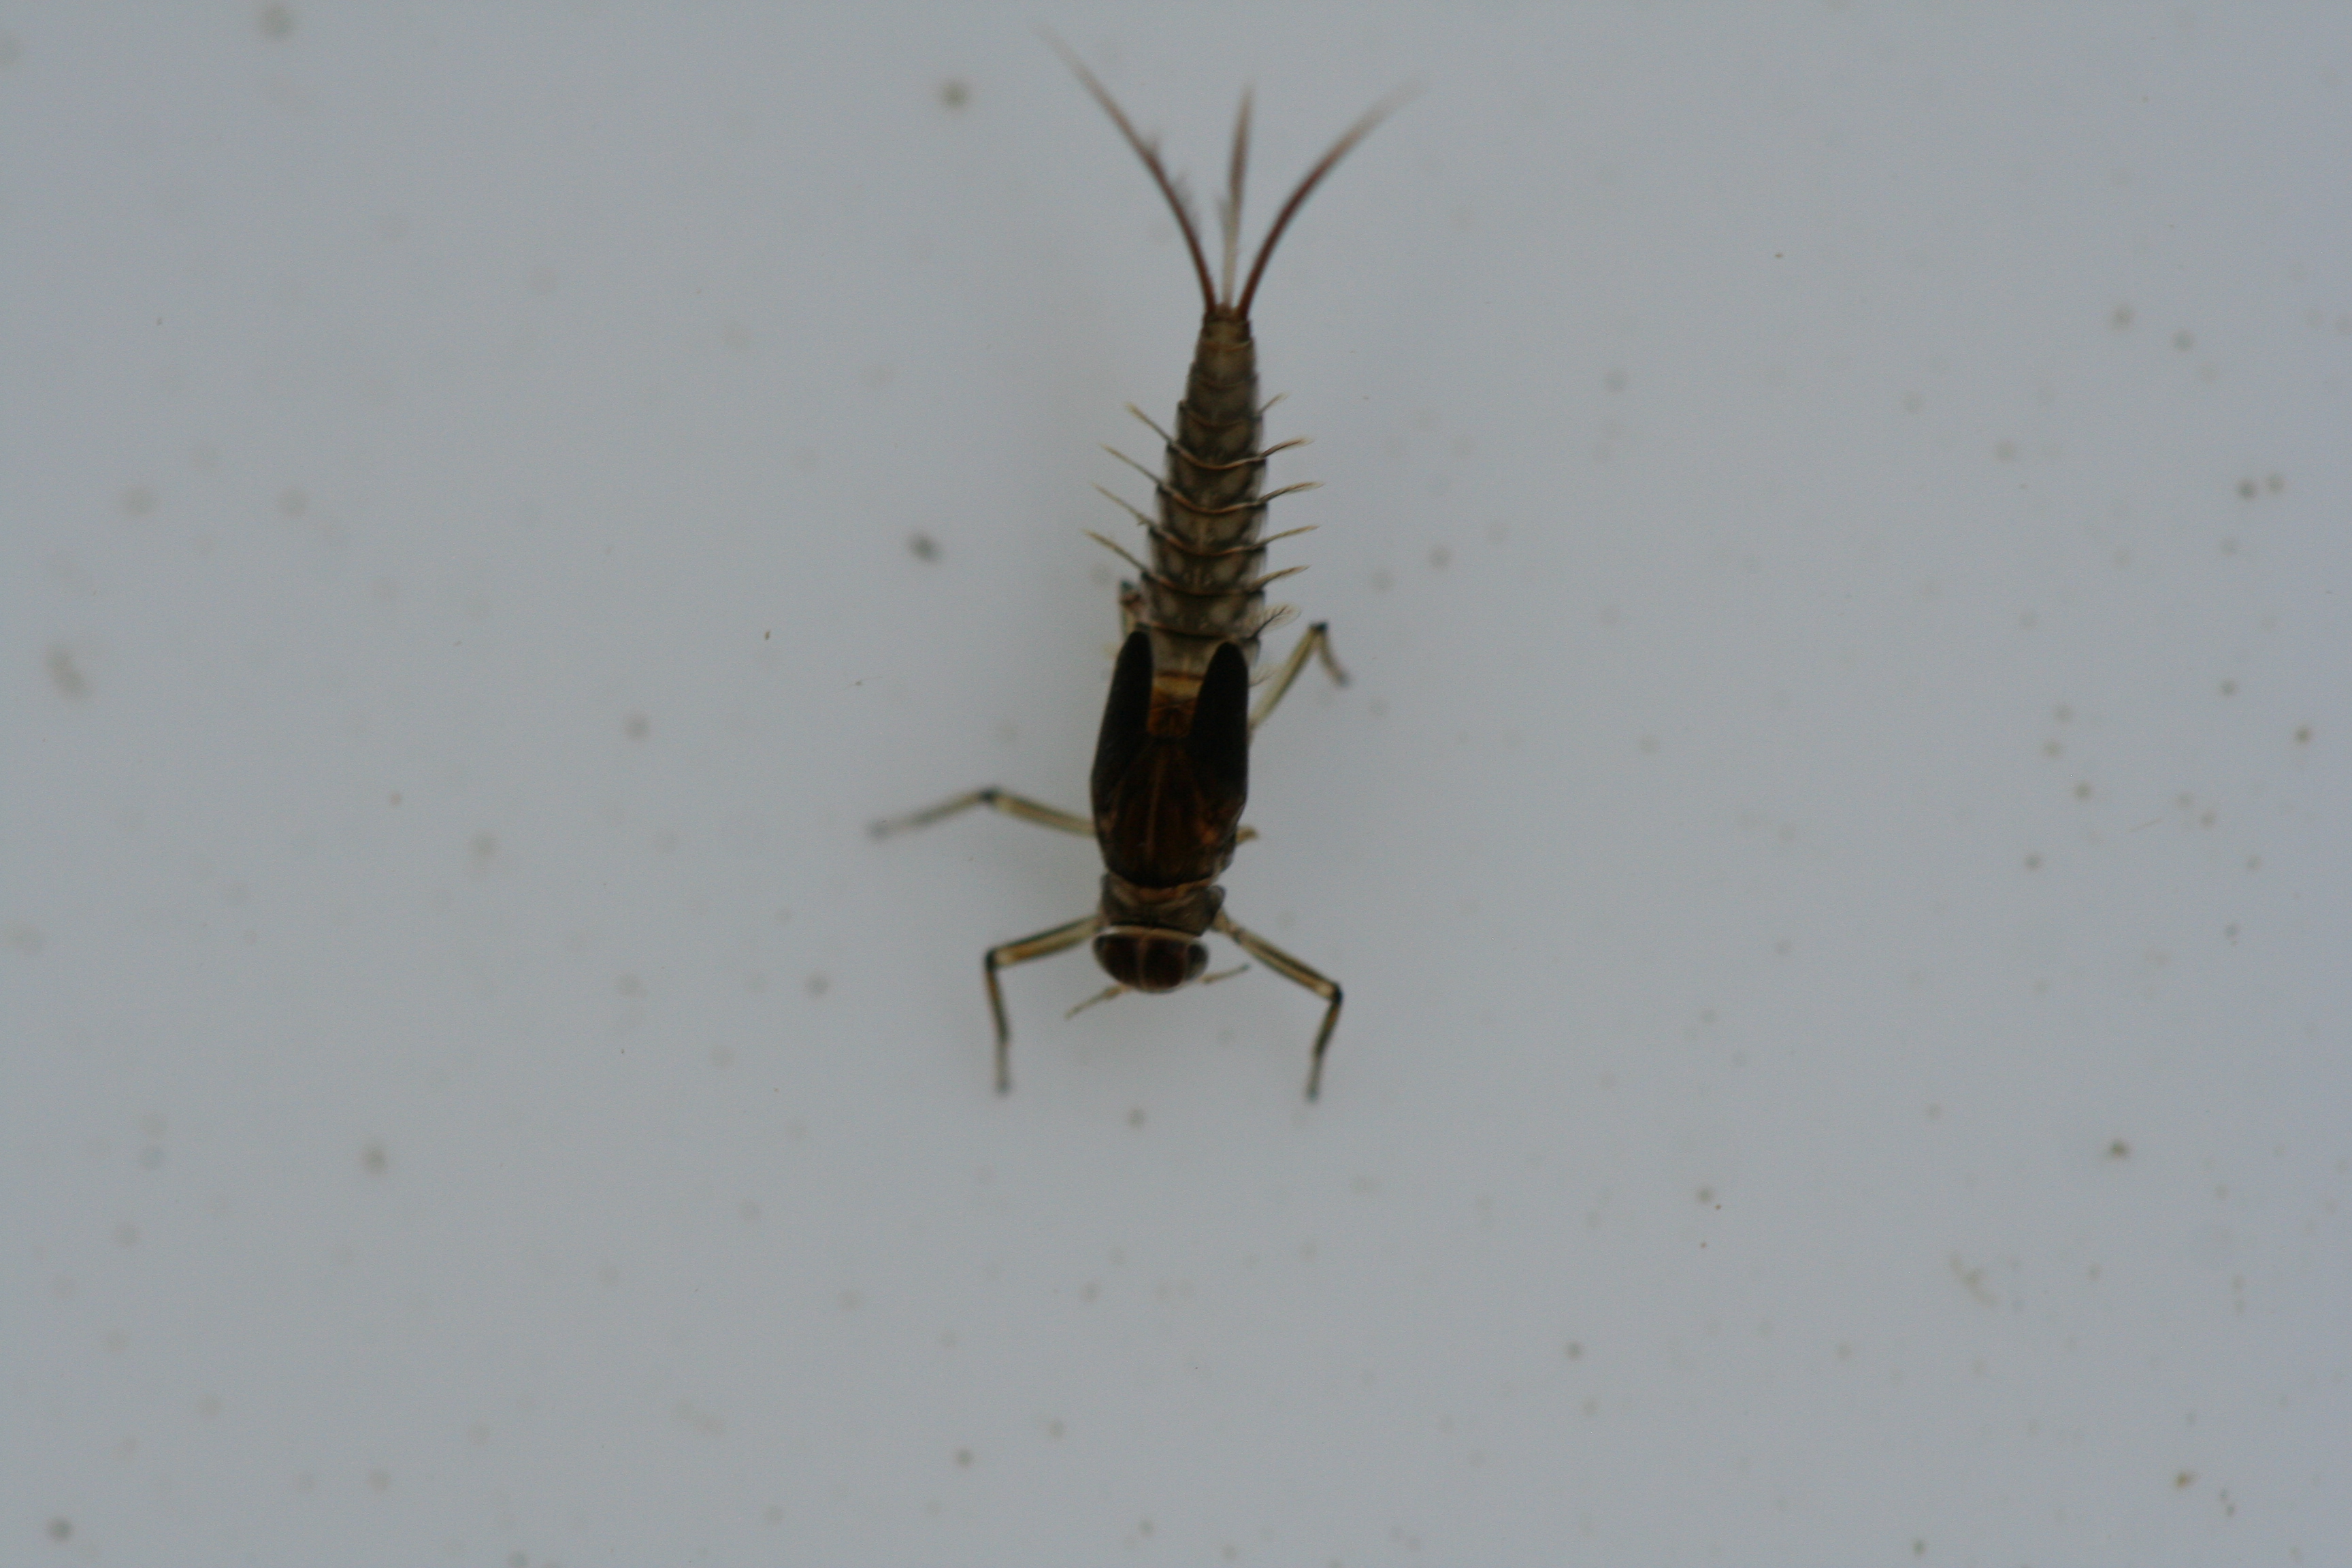
Macroinvertebrate group: minnow_mayflies